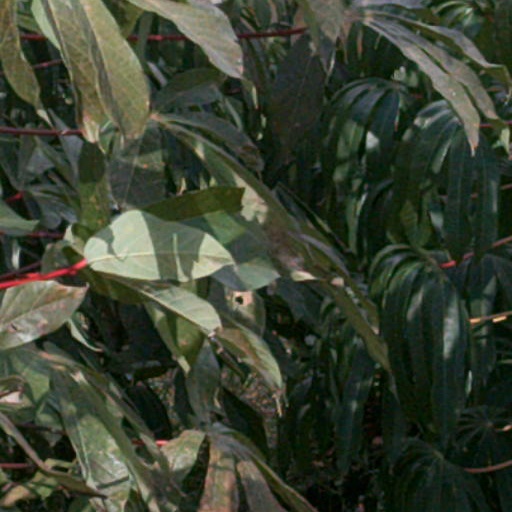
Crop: cassava